War of the Mantuan Succession

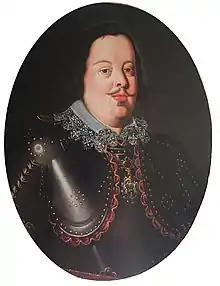
Vincenco II, whose death in December 1627 sparked the war

Historian Peter H. Wilson argues "none of the major powers ... was looking for a fight in Italy" and conflict was caused by a combination of events, including miscommunication between Córdoba and Madrid, as well as Nevers' refusal to compromise. Despite their family connections, the Spanish and Austrian Habsburgs did not necessarily share the same objectives. While Spain was always seeking to strengthen its position in northern Italy, Ferdinand wanted to avoid diverting resources from Germany, as well as to assert Imperial authority by deciding the succession question himself. He agreed to confirm Nevers as duke in return for the newly built fortress of Casale Monferrato, capital of Montferrat, a compromise suggested by his wife Empress Eleonora, sister of the recently deceased duke Vincenzo II.